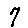
Label: 7